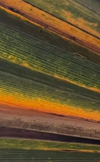
Label: Manganese Deficiency